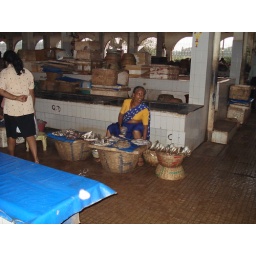
fish market in india